Edo period

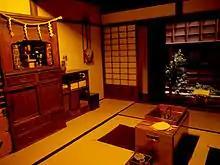
The house of the merchant "<a href="http%3A//www.kcf.or.jp/fukagawa/">Fukagawa Edo Museum

The "Christian problem" was, in effect, a problem of controlling both the Christian "daimyo" in Kyūshū and their trade with the Europeans. By 1612, the "shōgun"s retainers and residents of Tokugawa lands had been ordered to forswear Christianity. More restrictions came in 1616 (the restriction of foreign trade to Nagasaki and Hirado, an island northwest of Kyūshū), 1622 (the execution of 120 missionaries and converts), 1624 (the expulsion of the Spanish), and 1629 (the execution of thousands of Christians).